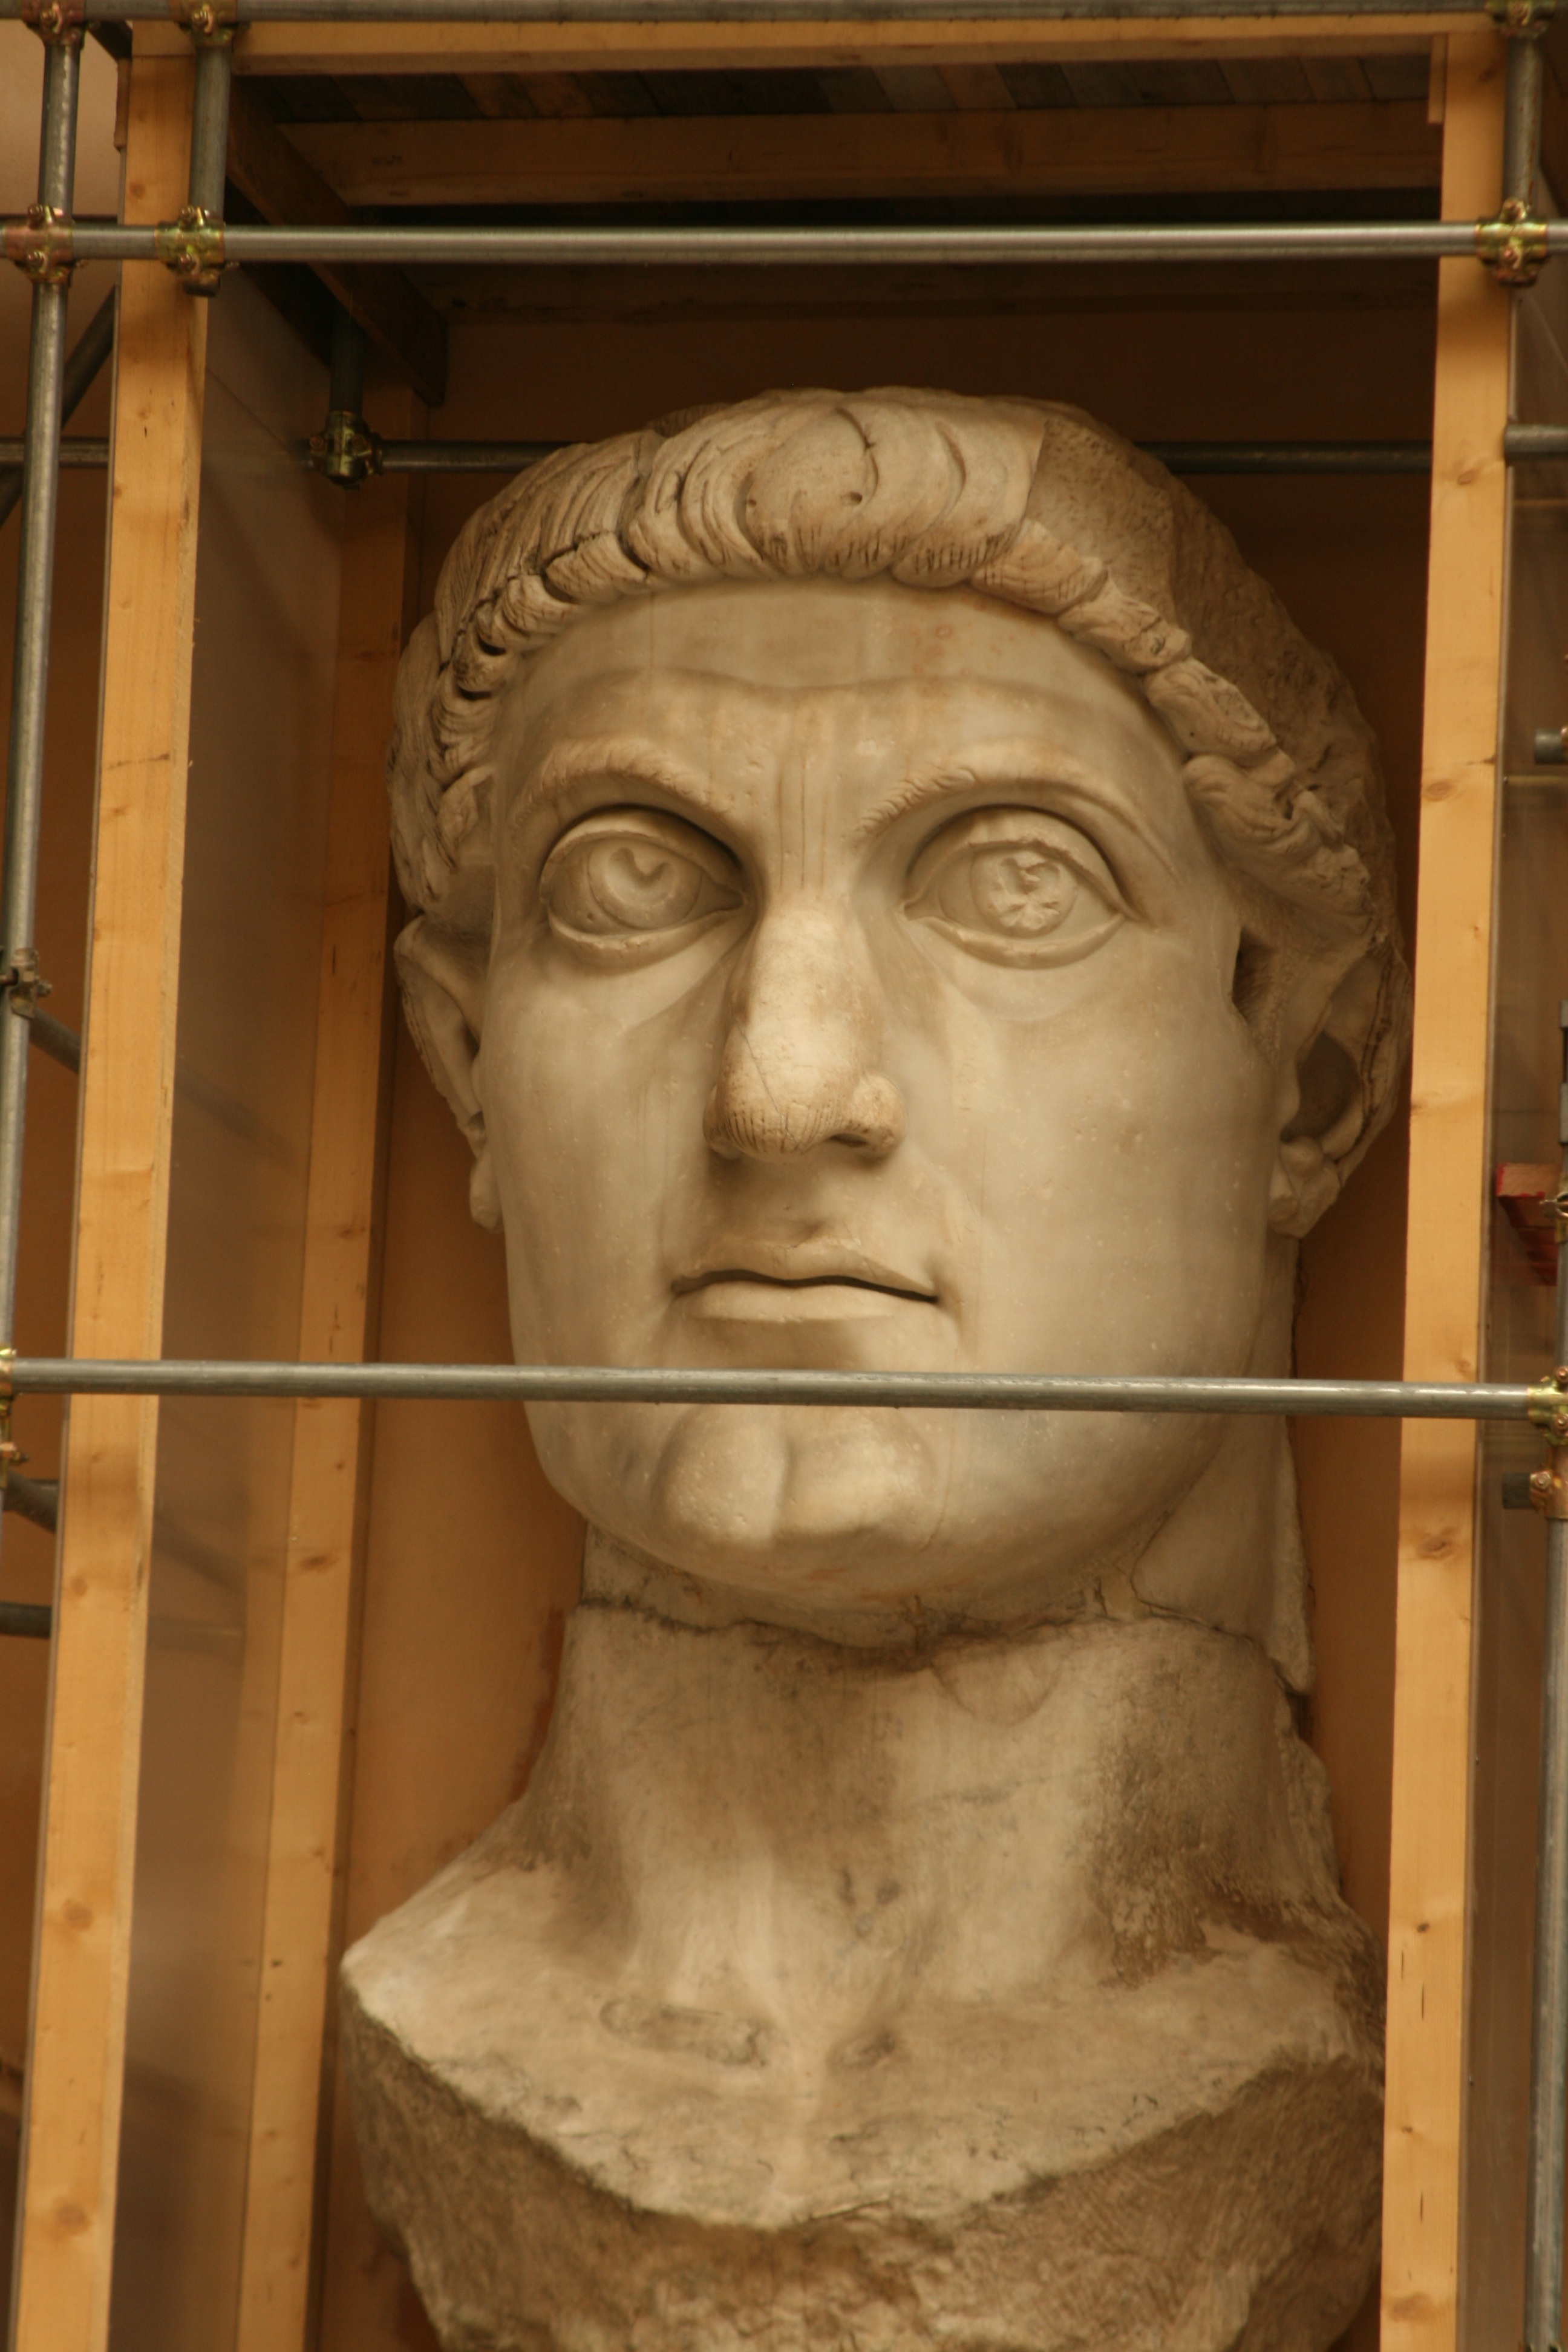
wood, monument, statue, italy, sculpture, art, rome, temple, head, history, bust, carving, relief, emperor, stone carving, ancient history, gaius iulius caesar